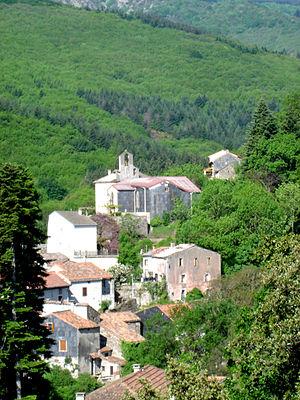
Le canton de Saint-Gervais-sur-Mare est une ancienne division administrative française située dans le déparetement de l'Hérault, dans l'Arrondissement de Béziers. Ce canton a disparu en 2014 à la suite du redécoupage cantonal de 2014.